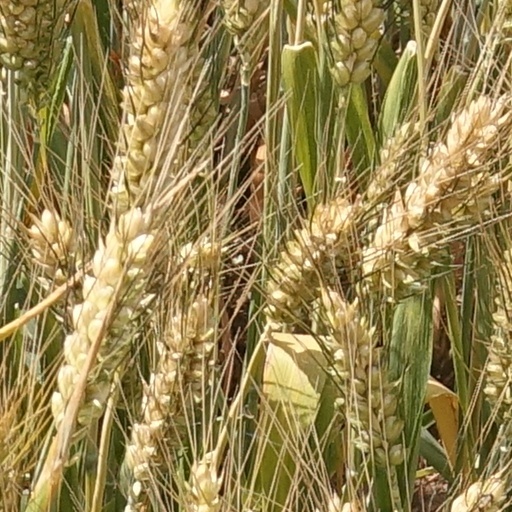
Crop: wheat